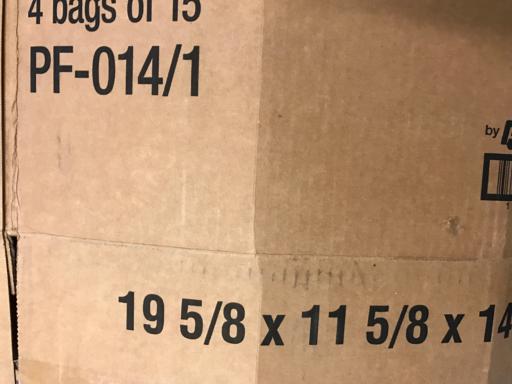
Waste category: cardboard